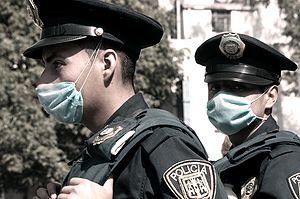
Un masque chirurgical est un masque respiratoire à usage unique conçu pour limiter la propagation vers l'environnement très proche des germes depuis la bouche, le nez et les voies respiratoires de la personne qui le porte, en retenant les gouttelettes respiratoires dans un écran filtrant non tissé pouvant comporter une couche imperméable. Ainsi la contamination microbienne de l'entourage immédiat du porteur du masque est significativement restreinte. Toutefois l'efficacité de son action dépend de sa conception, de sa fabrication, de son ajustement et se réduit énormément après un port de quelques heures : il faut alors le jeter dans un récipient approprié.